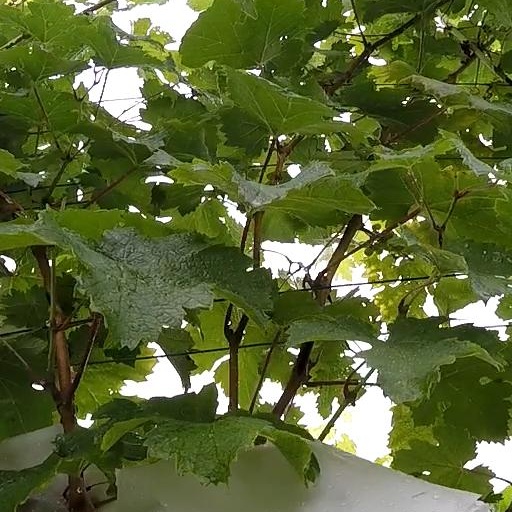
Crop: grape